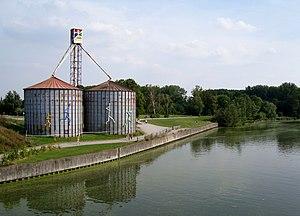
L'entrée du Parc Mozaïc dans le parc de la Deûle à Houplin-Ancoisne (Nord).